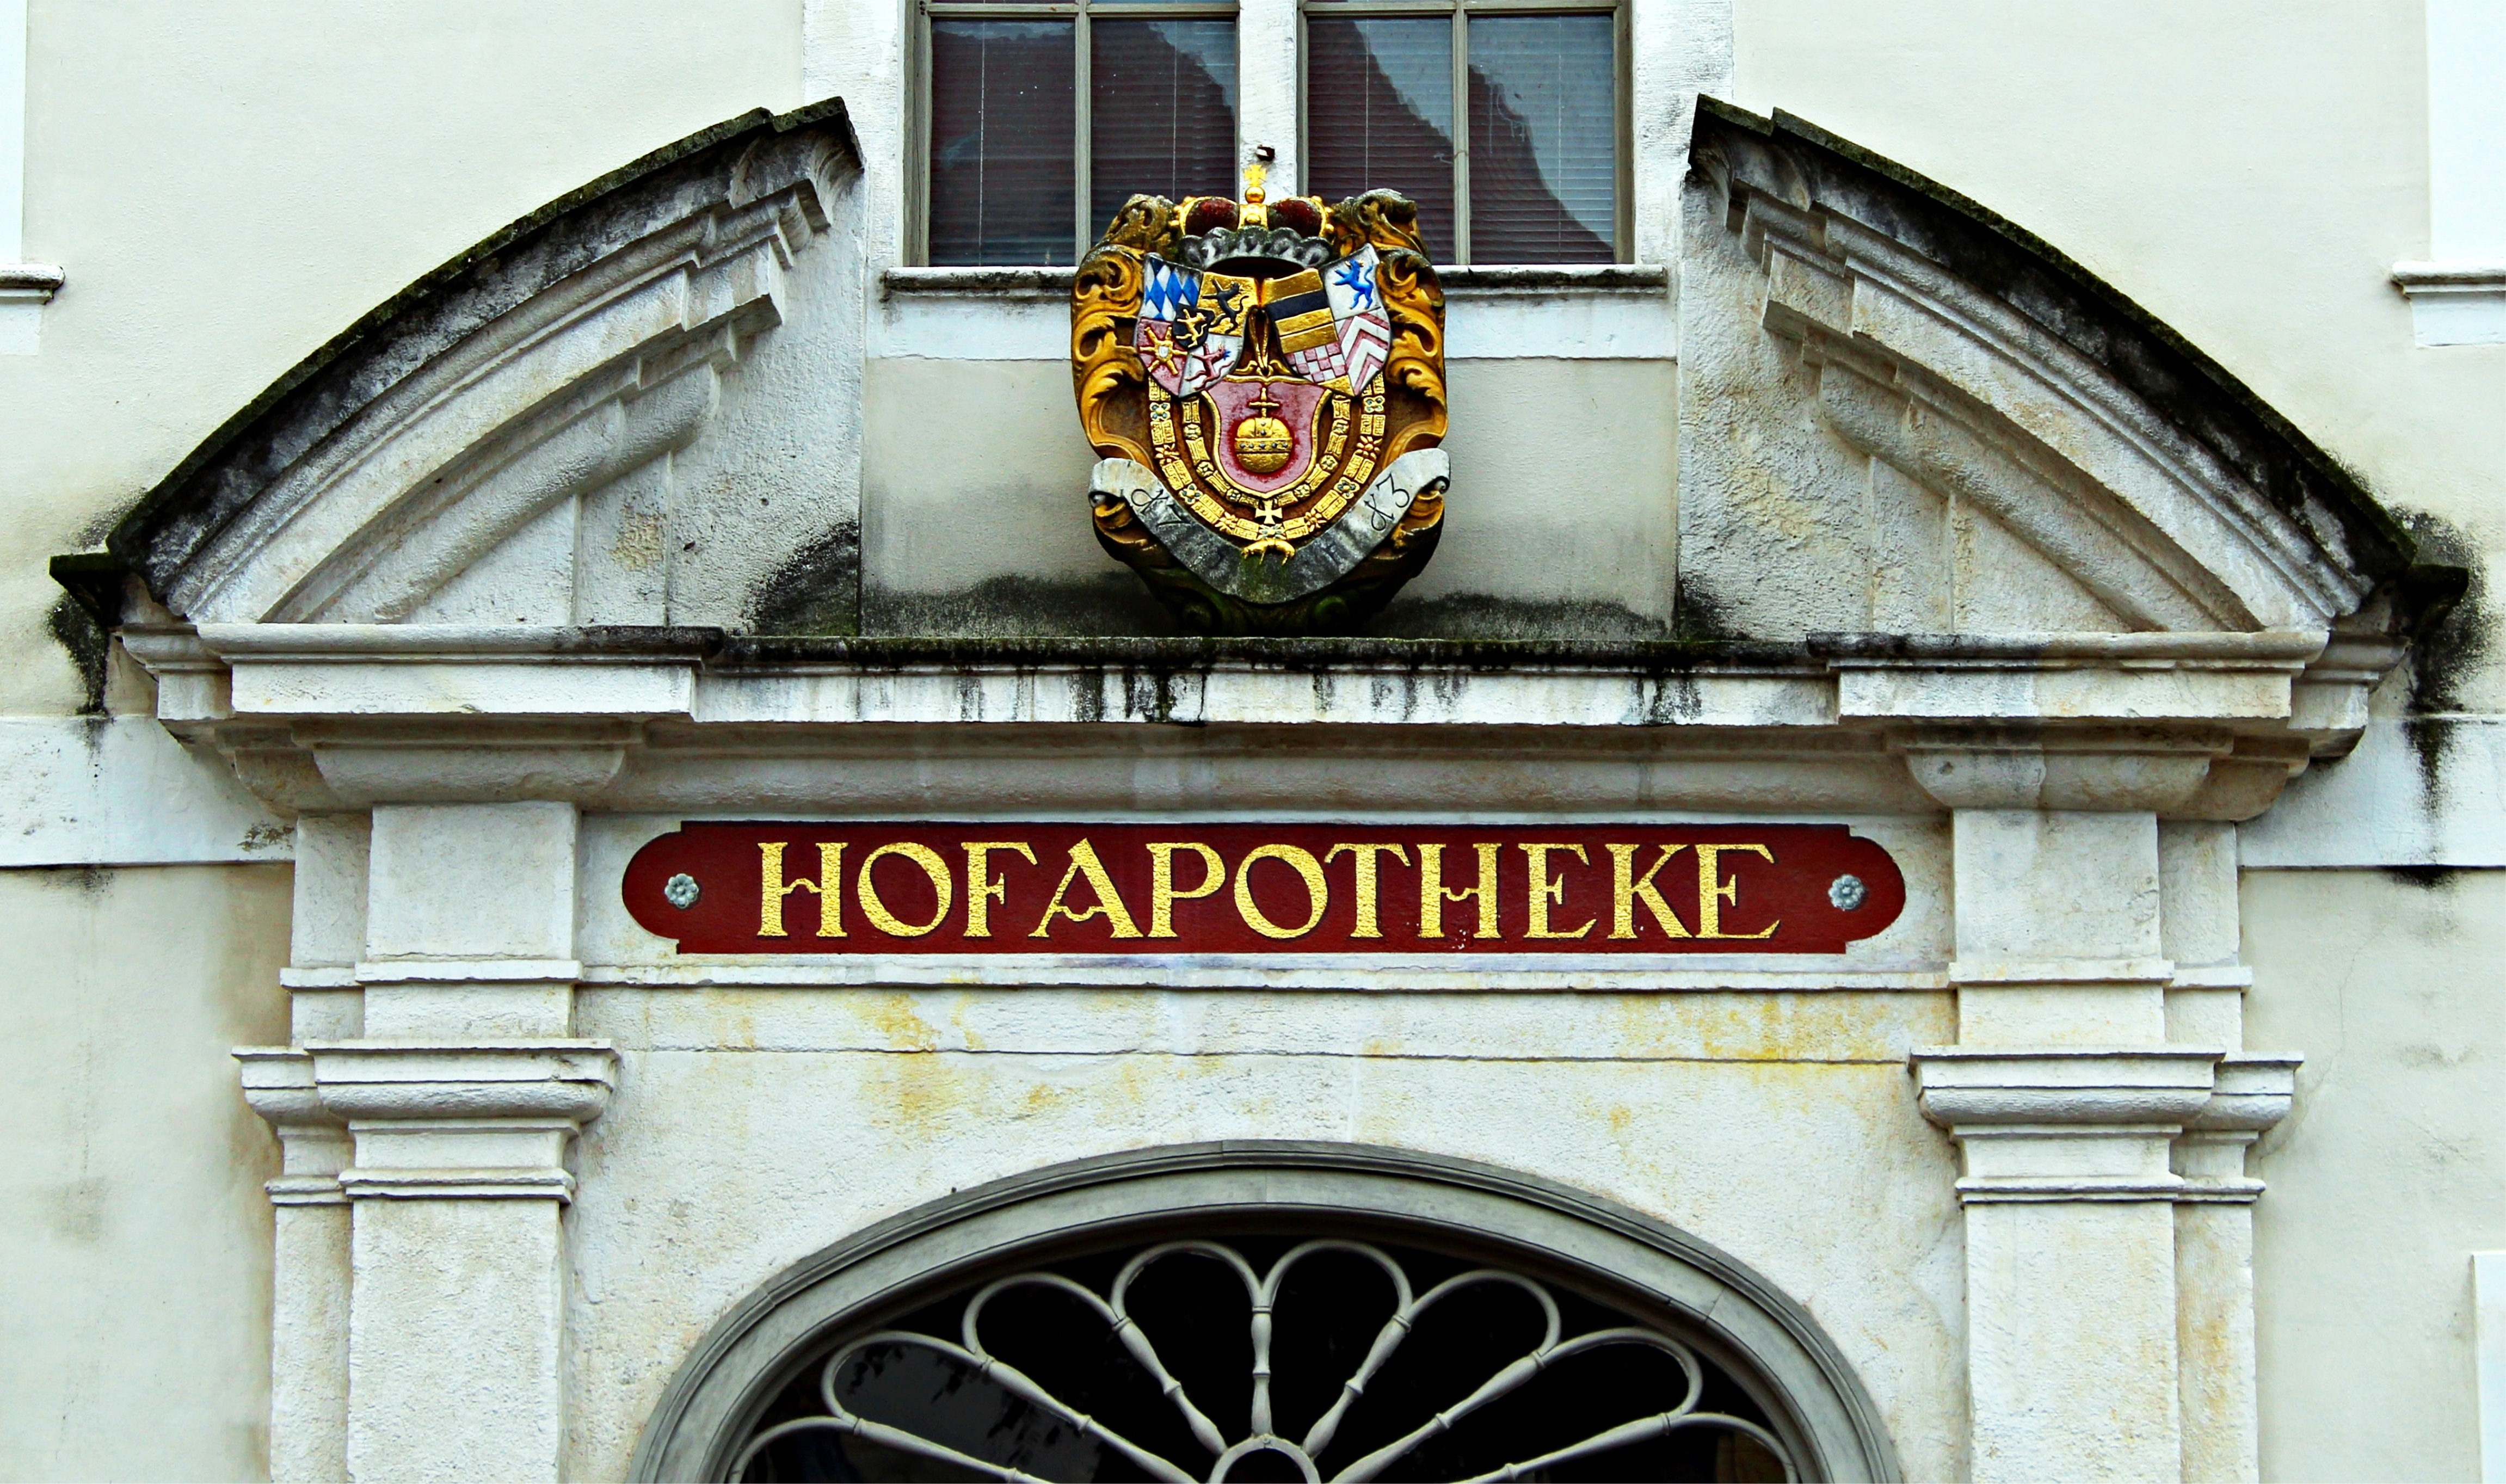
architecture, street, building, facade, church, old town, art, synagogue, historically, portal, housewife, coat of arms, urban area, courtyard pharmacy